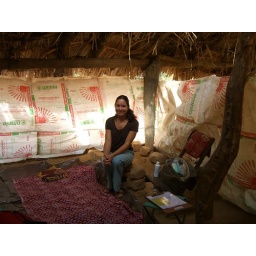
Stephanie in her prenatal clinic held in a school. The community sewed the bags together to form a wall for us.